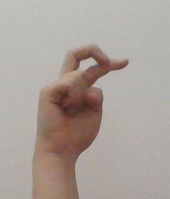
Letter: zay